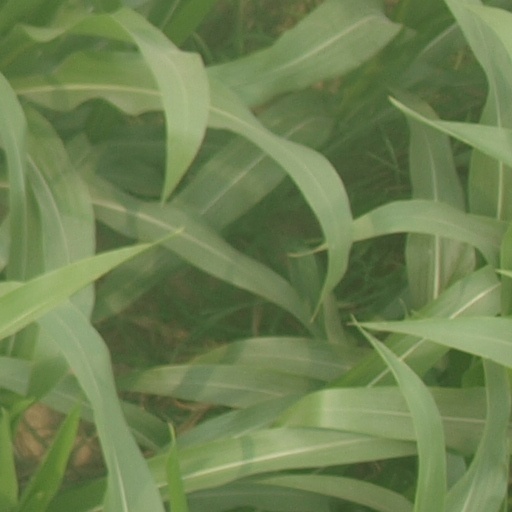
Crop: maize; corn